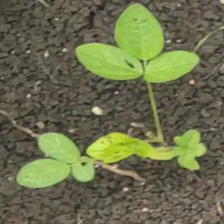
Weed species: Asian_Pigeonwings_(Clitoria Ternatea)